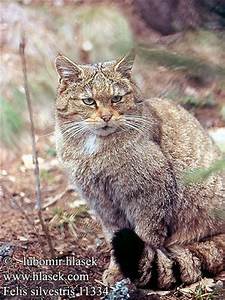
Label: gatto